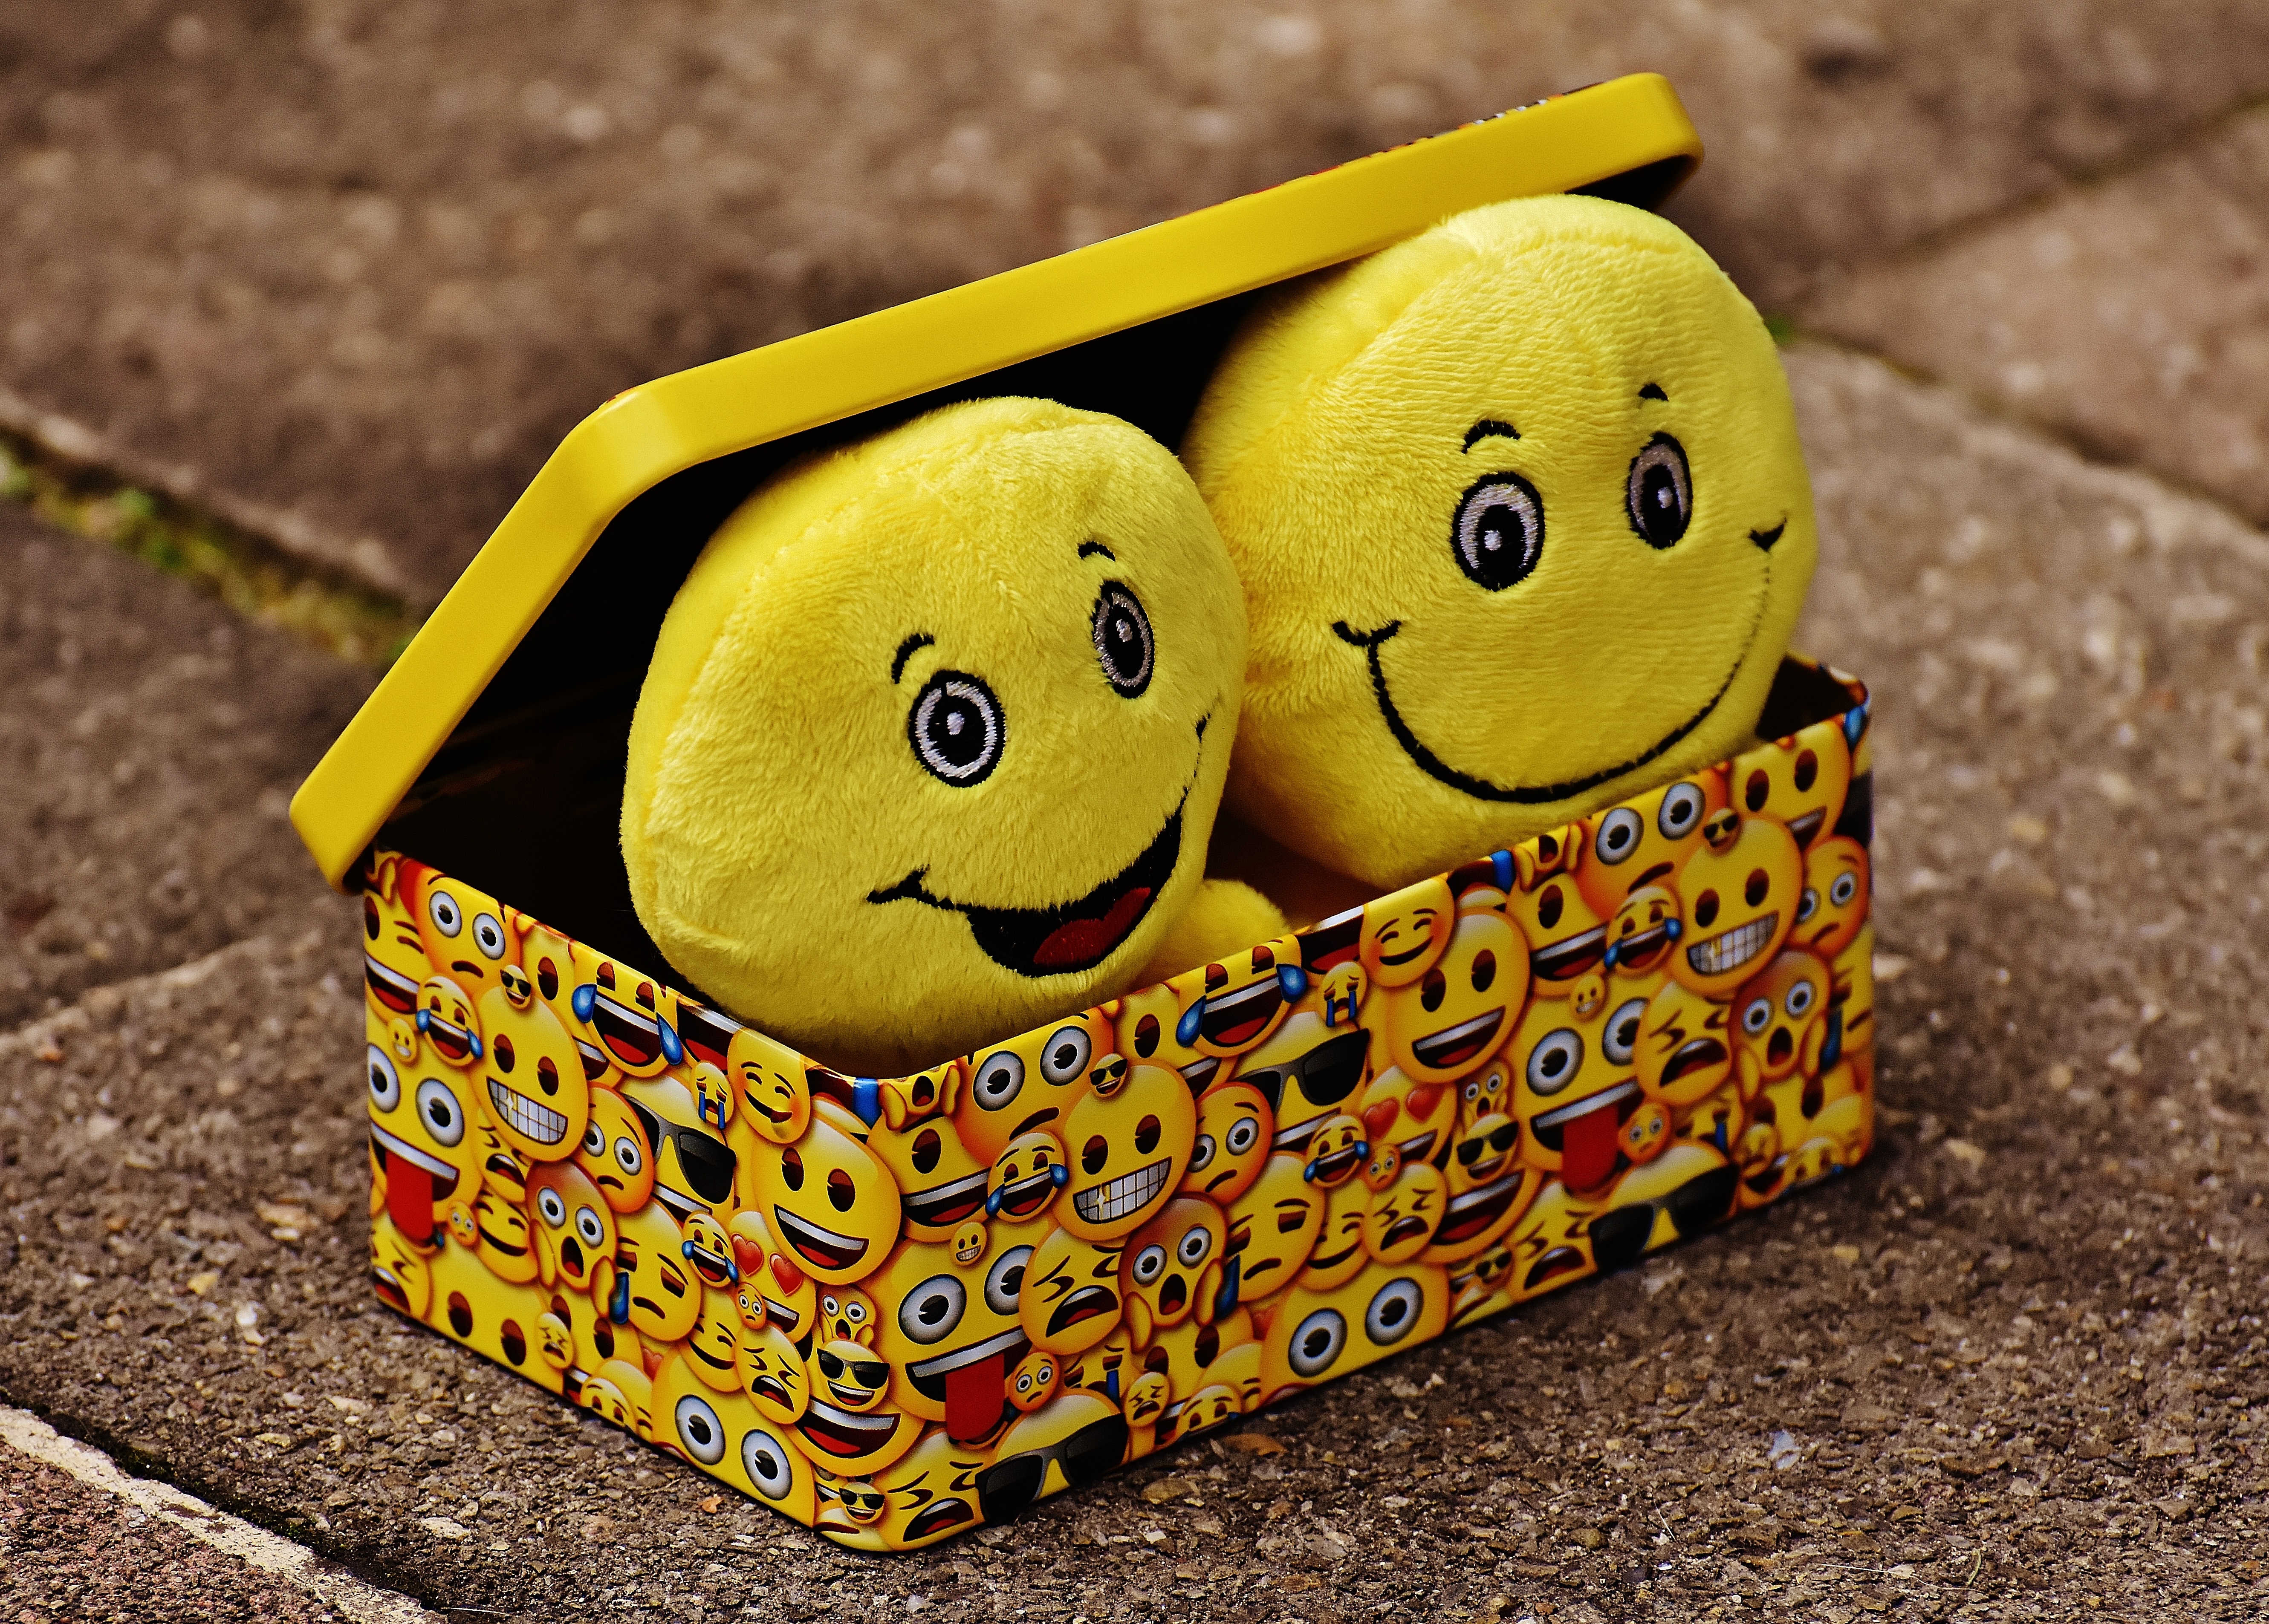
food, color, box, yellow, toy, material, smile, laugh, cheerful, face, happy, funny, joy, all, plush, cheeky, emotions, luck, emotion, feeling, emoji, smiley, good mood, emoticon, joy of life, cookie jar, smilies, stuffed toy